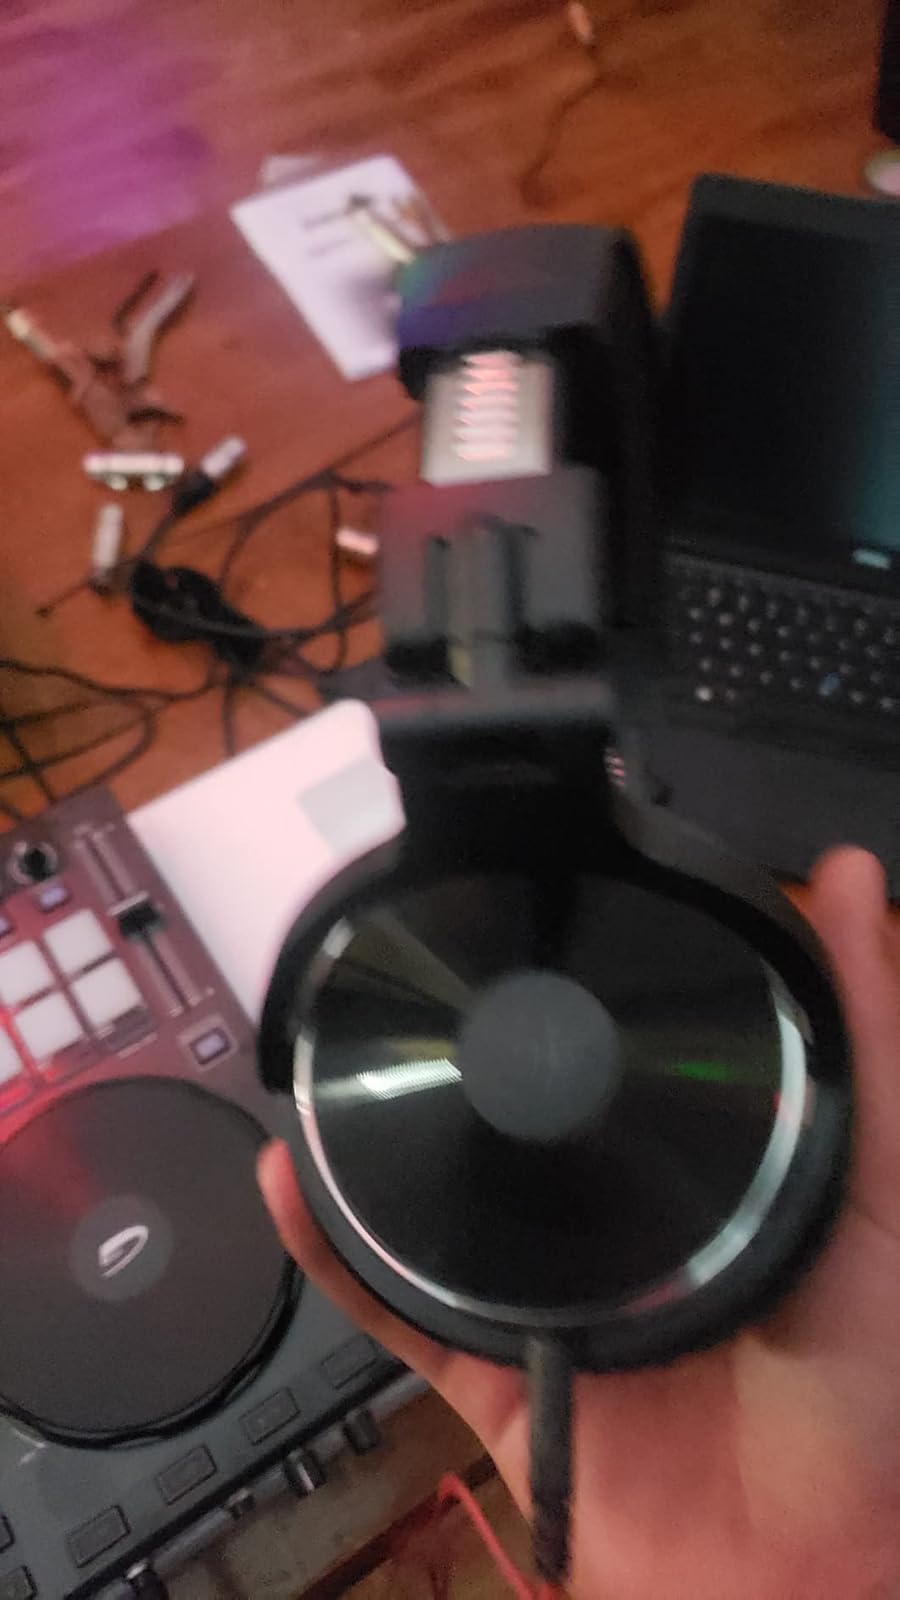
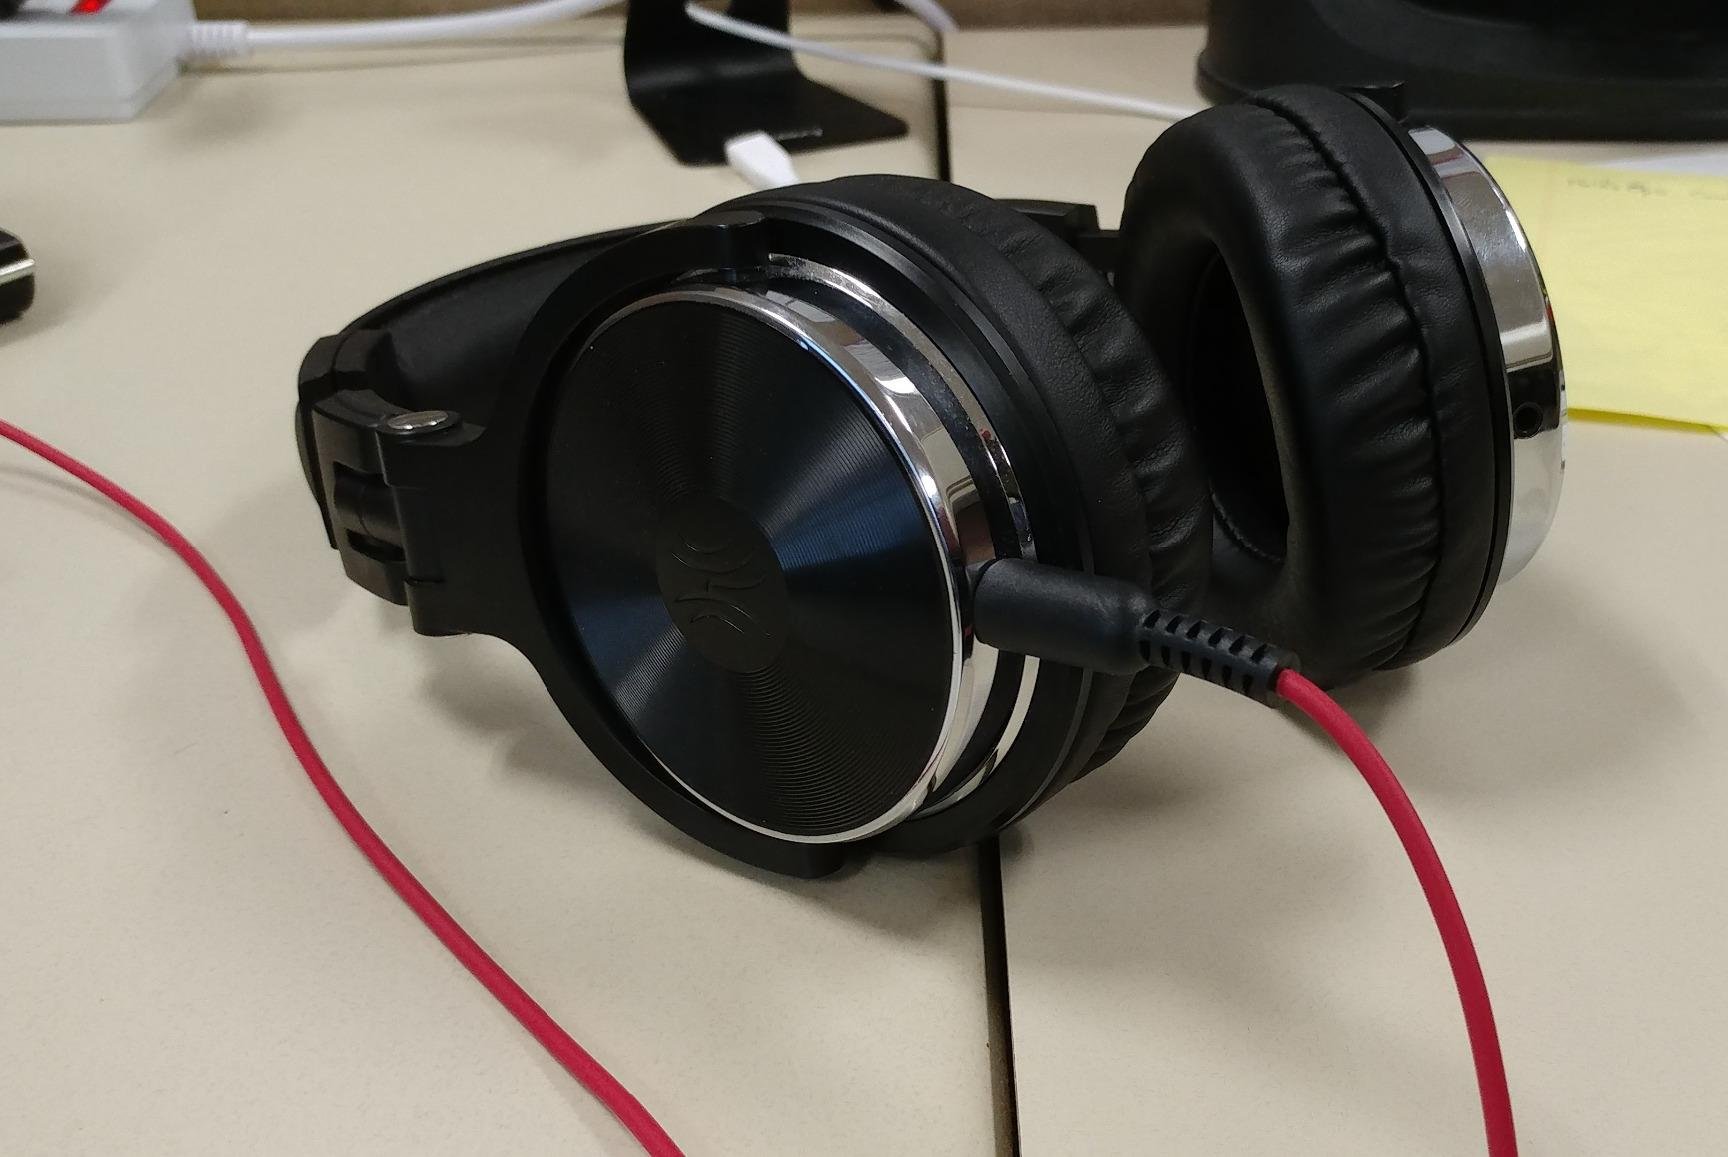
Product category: headphones
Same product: yes